Ivan Krasko

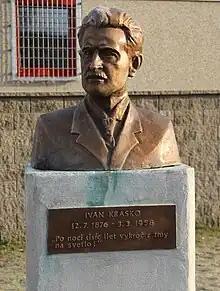
Bust of Ivan Krasko in Rimavská Sobota

Ivan Krasko (real name Ján Botto, pseudonyms "Bohdana J. Potokinová", "Ivan Krasko", "Janko Cigáň", 12 July 1876 in Lukovištia ("Lukovistye") – 3 March 1958 in Bratislava) was a Slovak poet, translator and representative of modernism in Slovakia.